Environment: real
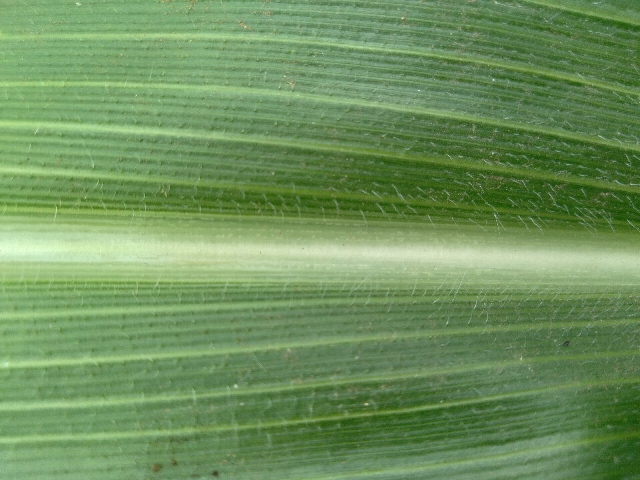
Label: healthy